Insurrectionary anarchism

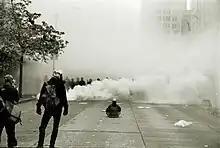
Protester facing riot police in the "Battle of Seattle"

In the United States, insurrectionary anarchism had largely been sidelined until the establishment of Up Against the Wall Motherfucker, which promoted the use of violent direct action in solidarity with the King assassination riots. During the mid-2000s, nihilists that were inspired by the rise of insurrectionism in Europe established "" (AJODA), which took up the insurrectionist calls to violence and whose members participated in occupation protests. Insurrectionary anarchists went onto play a leading role in the Occupy movement, although they often clashed with activists that promoted civil disobedience and prefigurative politics, and ultimately failed to develop a long-term strategy for the movement.